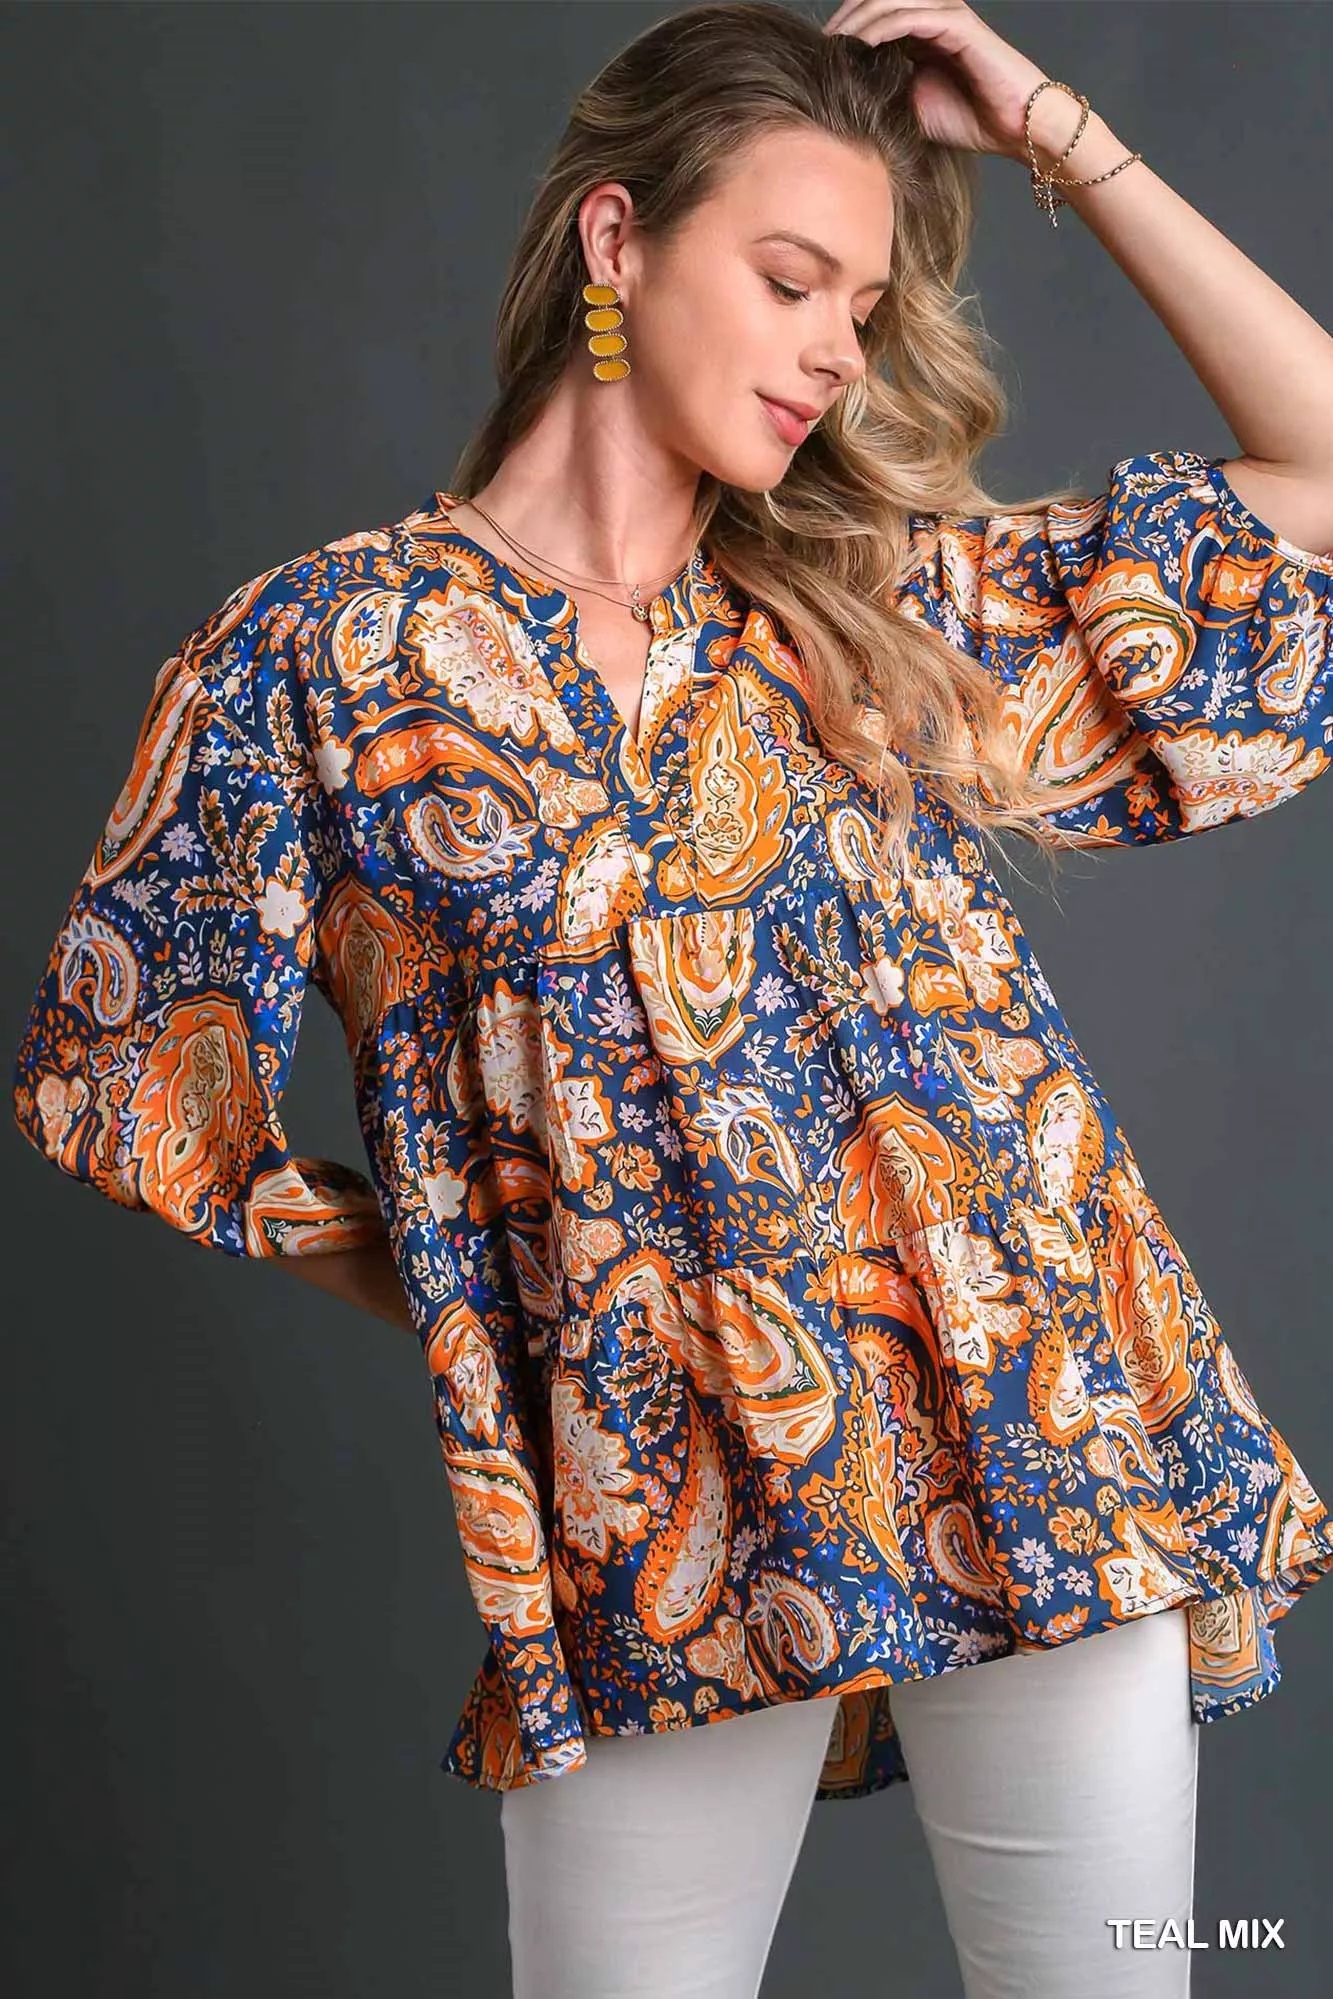
Umgee Mix Paisley Boho Tunic Blouse
The Mix Paisley Boho Tunic Blouse is a stylish and versatile piece that can be dressed up or down for any occasion. Featuring a beautiful paisley print and a flowy tunic silhouette, this blouse is perfect for adding a bohemian touch to your wardrobe. The lightweight fabric makes it comfortable to wear all day long, while the loose fit provides a flattering and effortless look. Pair it with jeans for a casual day out, or dress it up with heels and statement jewelry for a night out. With its unique design and vibrant colors, this blouse is sure to be a favorite in your collection. Features:High-Low Stretch:Slightly stretchy Material composition:100%polyester Care instructions:Machine wash cold. Tumble dry low. Imported Product Measurements (Measurements by inches) & Size Conversion Size Bust Waist S 34-36 26-28 M 37-38 29-31 L 39-40 32-33
Brand: Trendsi
Category: Apparel & Accessories > Clothing > Clothing Tops > Tunics